Frew McMillan

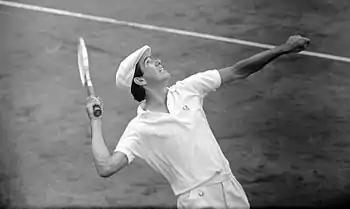

Frew Donald McMillan (born 20 May 1942) is a former professional tennis player from South Africa who won five grand slam doubles titles including three Wimbledons with Bob Hewitt. All together, he won 63 doubles titles, surpassed only by the Bryan brothers, Daniel Nestor, Mark Woodforde, Todd Woodbridge, John McEnroe and Tom Okker. He was also ranked No.1 in Doubles on the ATP Computer for a significant period from 1977 to 1979 when he was aged 37.